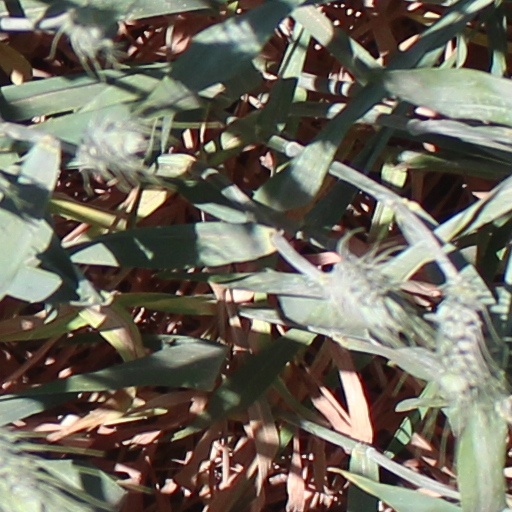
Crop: wheat